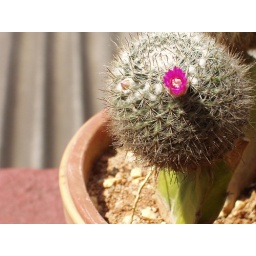
flowers in the window 2